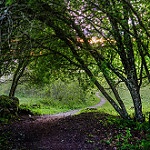
Label: forest